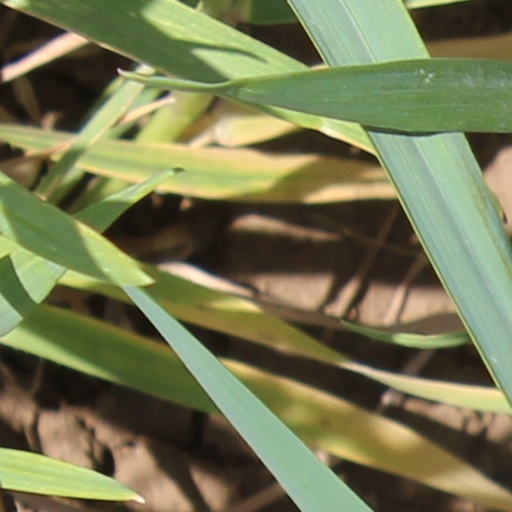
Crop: wheat